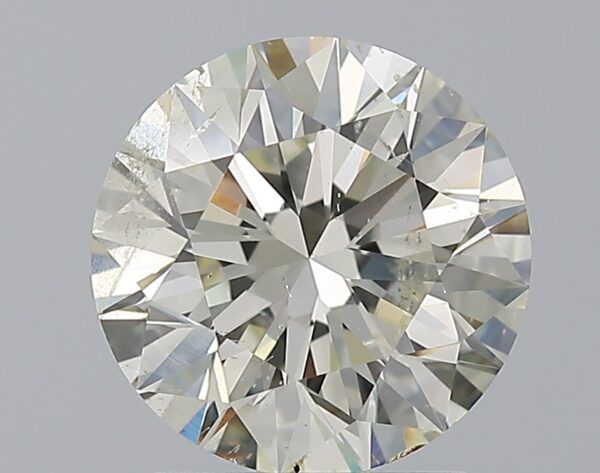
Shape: round
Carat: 2
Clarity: SI2
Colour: K
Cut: EX
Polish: EX
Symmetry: EX
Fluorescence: SL
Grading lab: IGI
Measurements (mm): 8.07 x 8.04 x 5.04